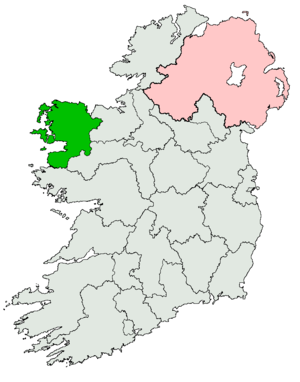
Mayo North and West est une circonscription électorale irlandaise de 1921 à 1923. Elle permet d'élire quatre membres du Dáil Éireann, la chambre basse de l'Oireachtas, le parlement d'Irlande. L'élection se fait suivant un scrutin proportionnel plurinominal avec scrutin à vote unique transférable.